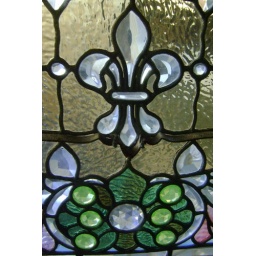
The details in the front door are amazing - prismatic cut glass and textured glass adorn the windows.